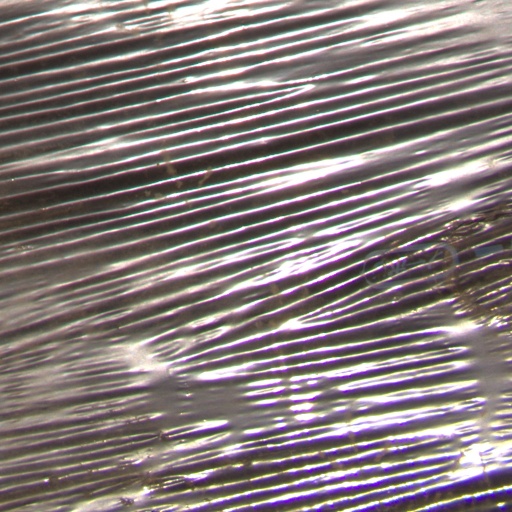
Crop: Jerusalem artichoke